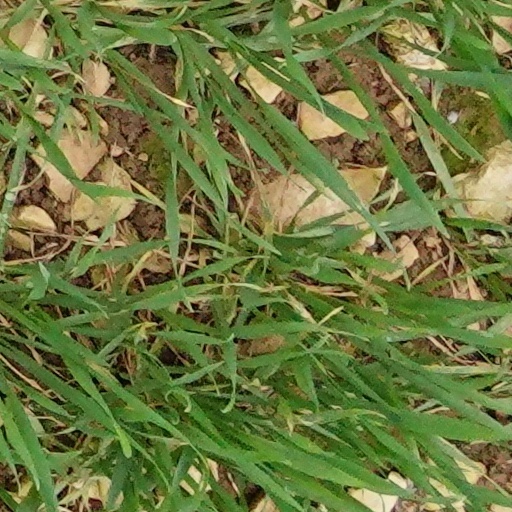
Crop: wheat